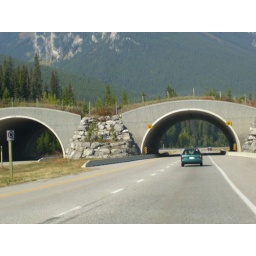
Where Wild animals cross over the road